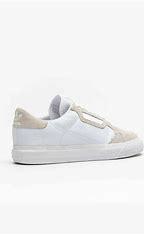
Brand: Adidas
Model: Continental Vulc